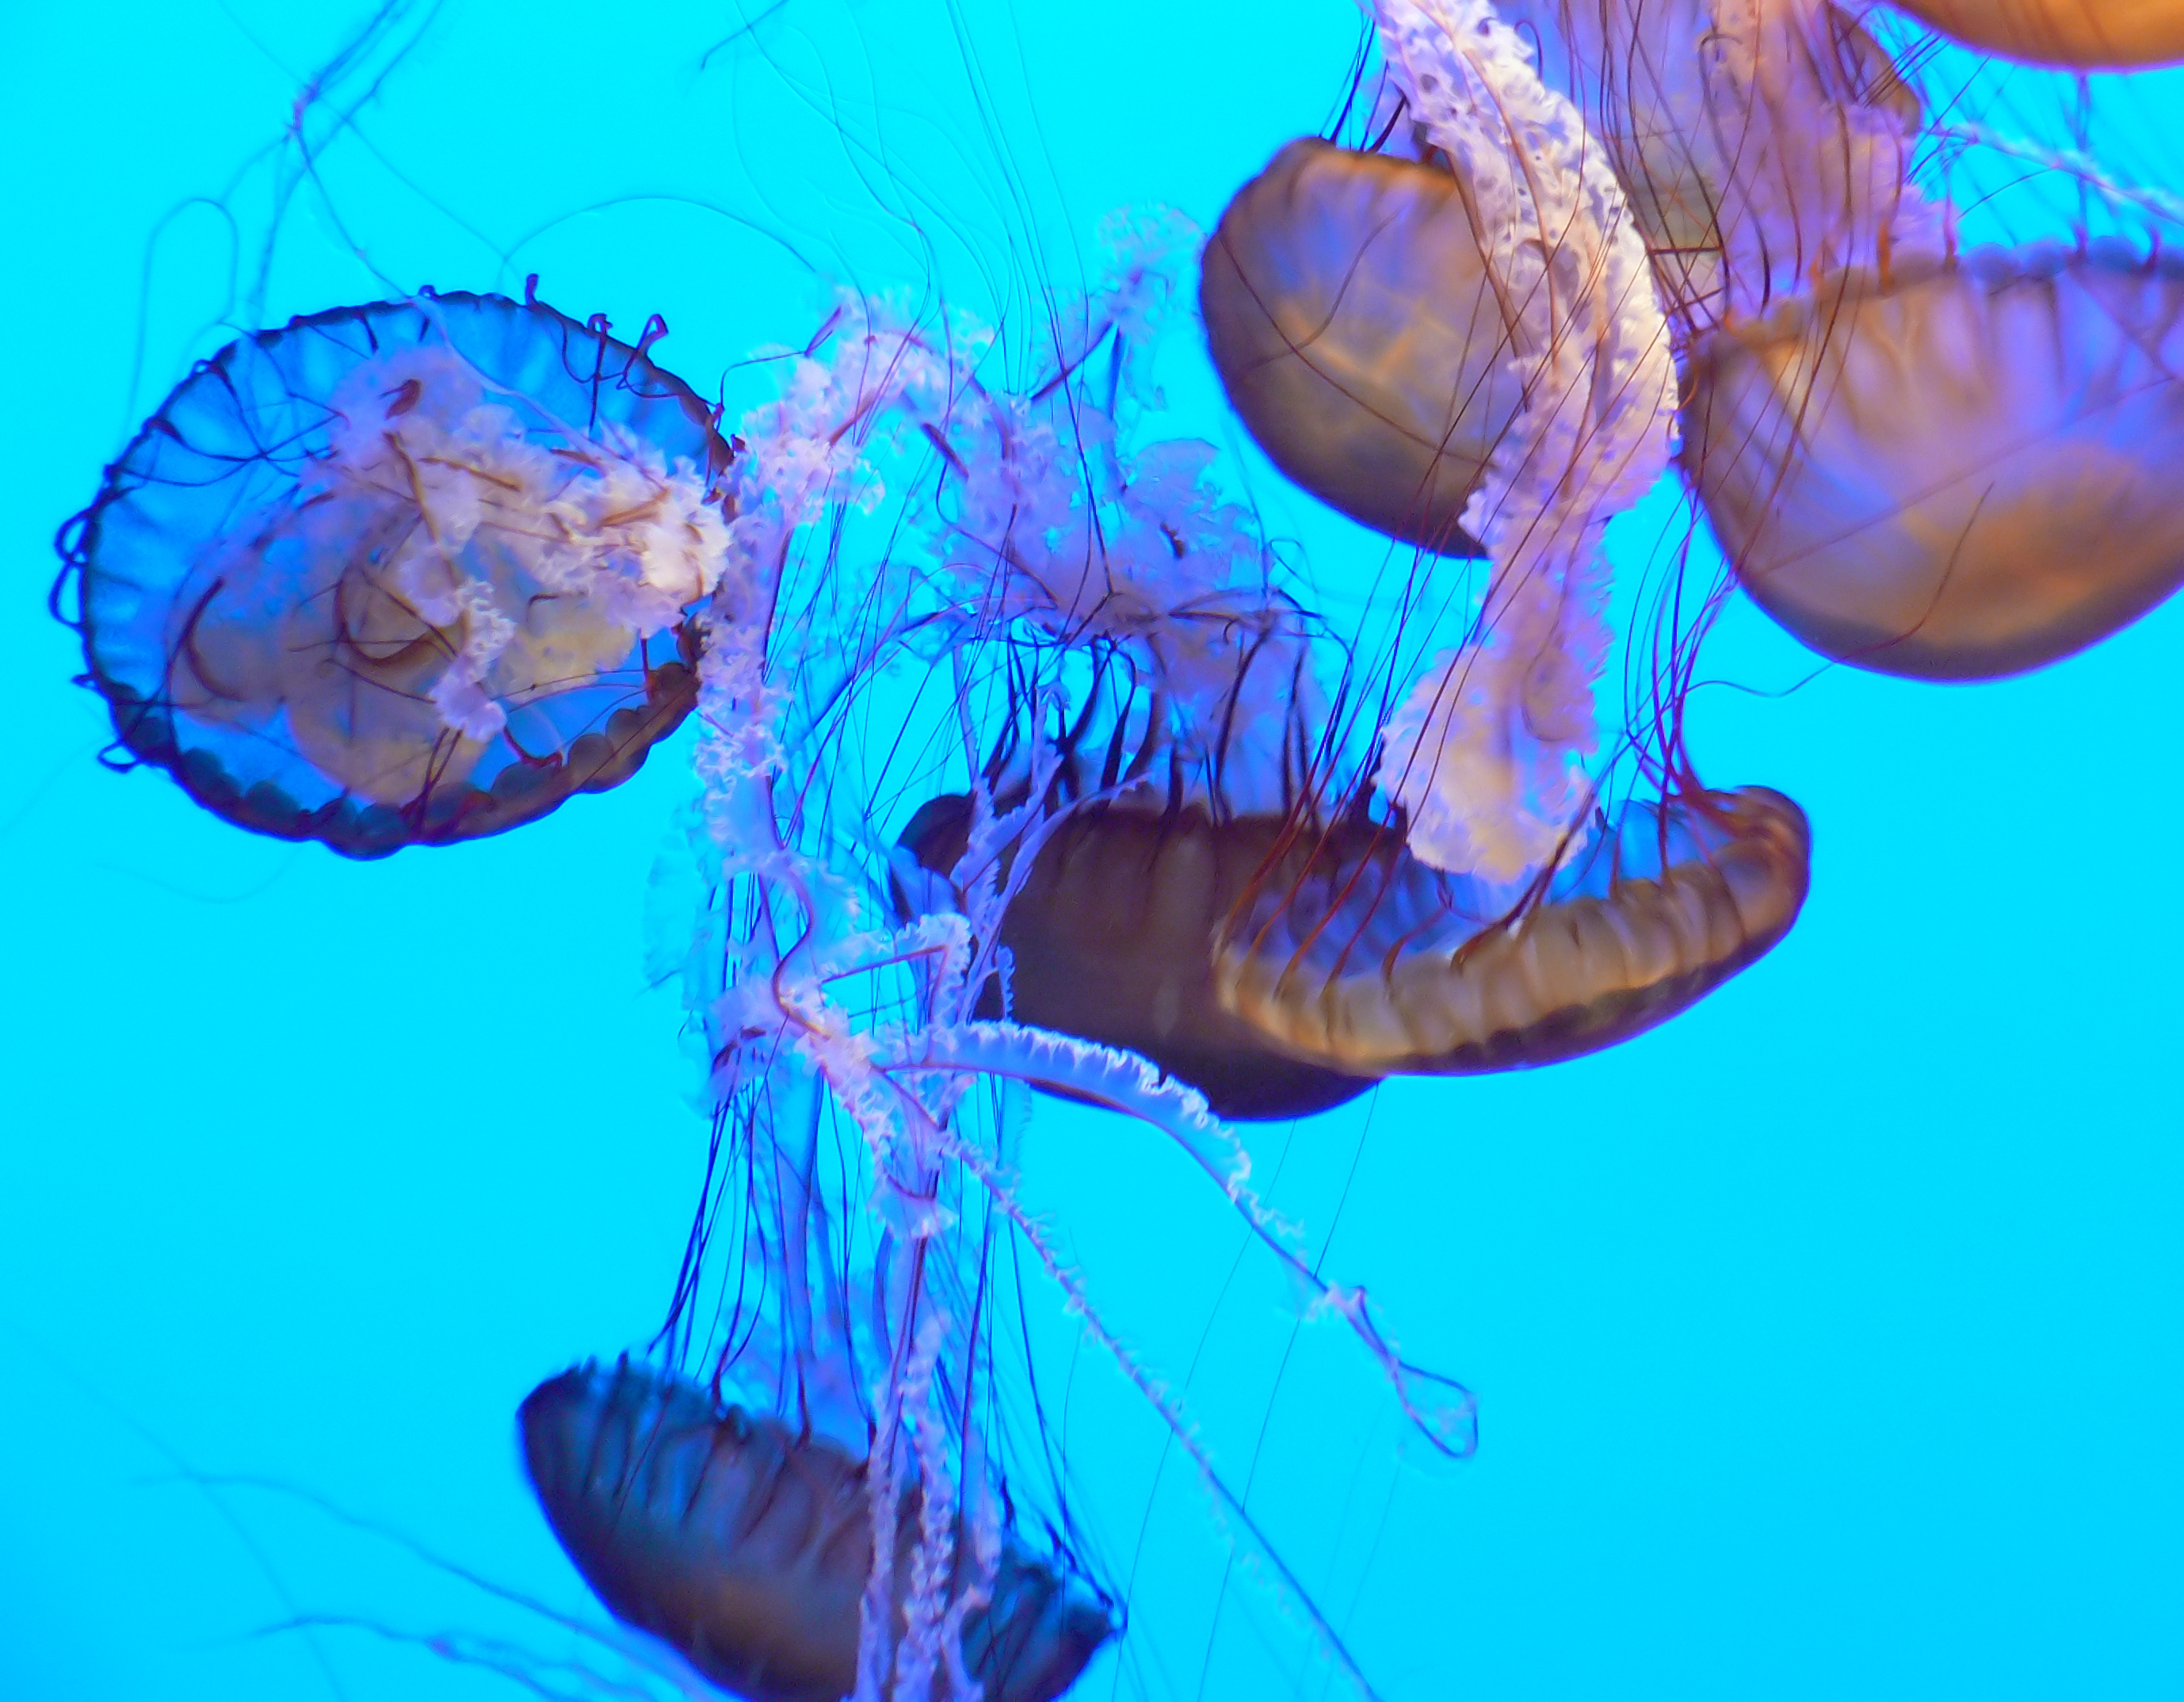
underwater, biology, jellyfish, fish, coral, coral reef, invertebrate, reef, aquarium, cnidaria, crabs, fishintanks, montereyaquarium, aquaticlife, appleanemone, fisheatinganemone, crustaceans, montereybayaquarium, californiawildlife, organism, marine biology, marine invertebrates, deep sea fish